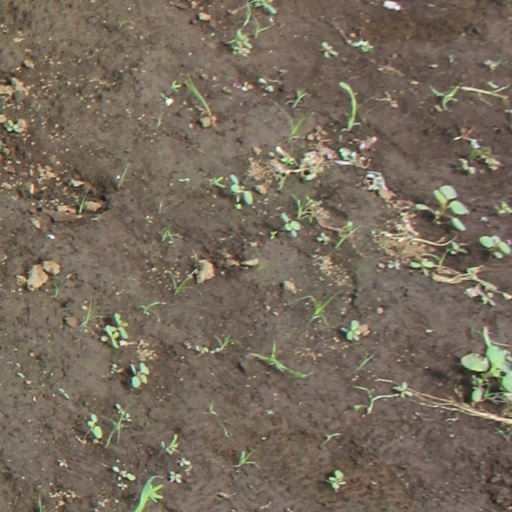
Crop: soybean